Jaguarita l'Indienne

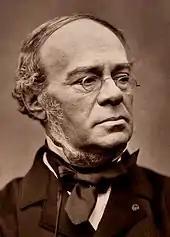
Fromental Halévy (c. 1860–62), by Étienne Carjat

Jaguarita l'Indienne is a three-act opéra comique, to a libretto by Jules-Henri Vernoy de Saint-Georges and Adolphe de Leuven, with music by Fromental Halévy.